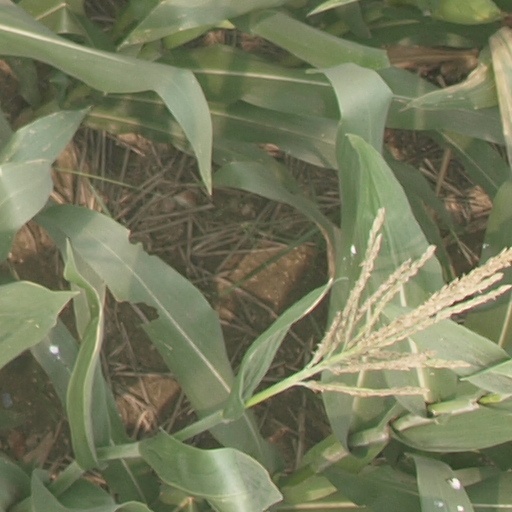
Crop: maize; corn